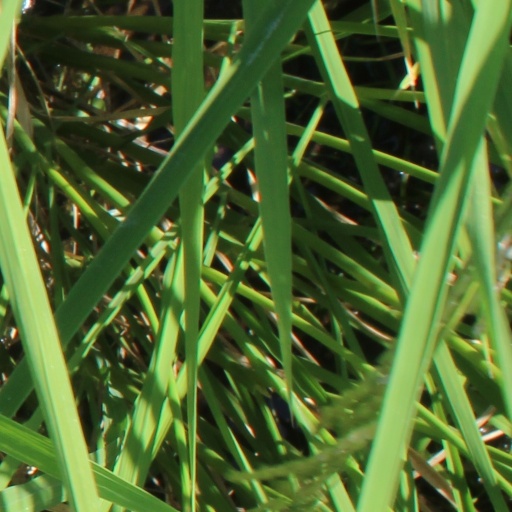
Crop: rice